Medora Covered Bridge

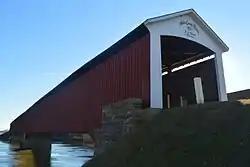

The Medora Covered Bridge was the longest covered bridge in the United states with the entire original historic truss still in place with some repairs but no structural changes. Measuring the clear span (abutment face to abutment face) of , the Medora Covered Bridge is the longest historic covered bridge in the United States. The roof length of and the siding at the floor length of are also the longest historic covered bridge measurements in the U.S.